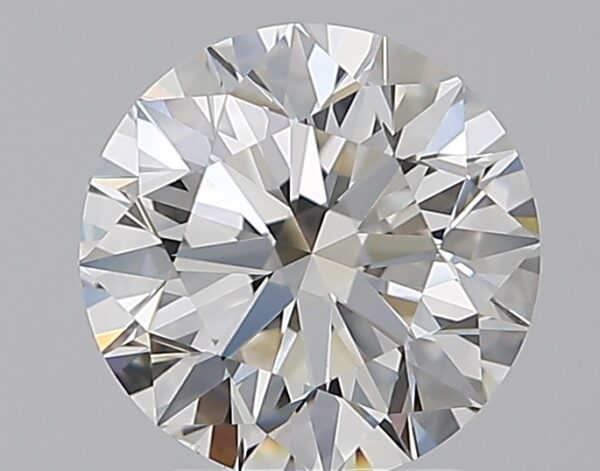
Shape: round
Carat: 2
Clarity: VVS2
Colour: J
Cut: EX
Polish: EX
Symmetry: EX
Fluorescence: F
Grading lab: GIA
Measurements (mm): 7.97 x 8.03 x 5.01